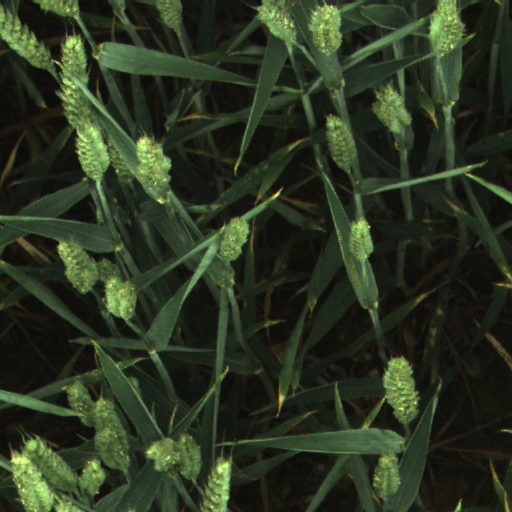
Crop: wheat